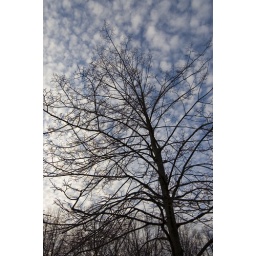
The silhouette of a tree outside the Berliner Dom - stark and black against the crisp winter's sky.